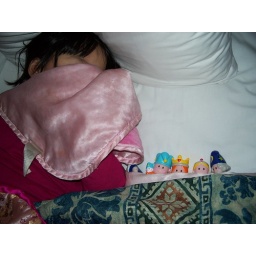
A insisted on taking the residents of her new castle to bed for quiet-time at the hotel in Victoria.